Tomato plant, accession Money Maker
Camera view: horizontal (90 deg, fisheye); turntable rotation: 60 degrees
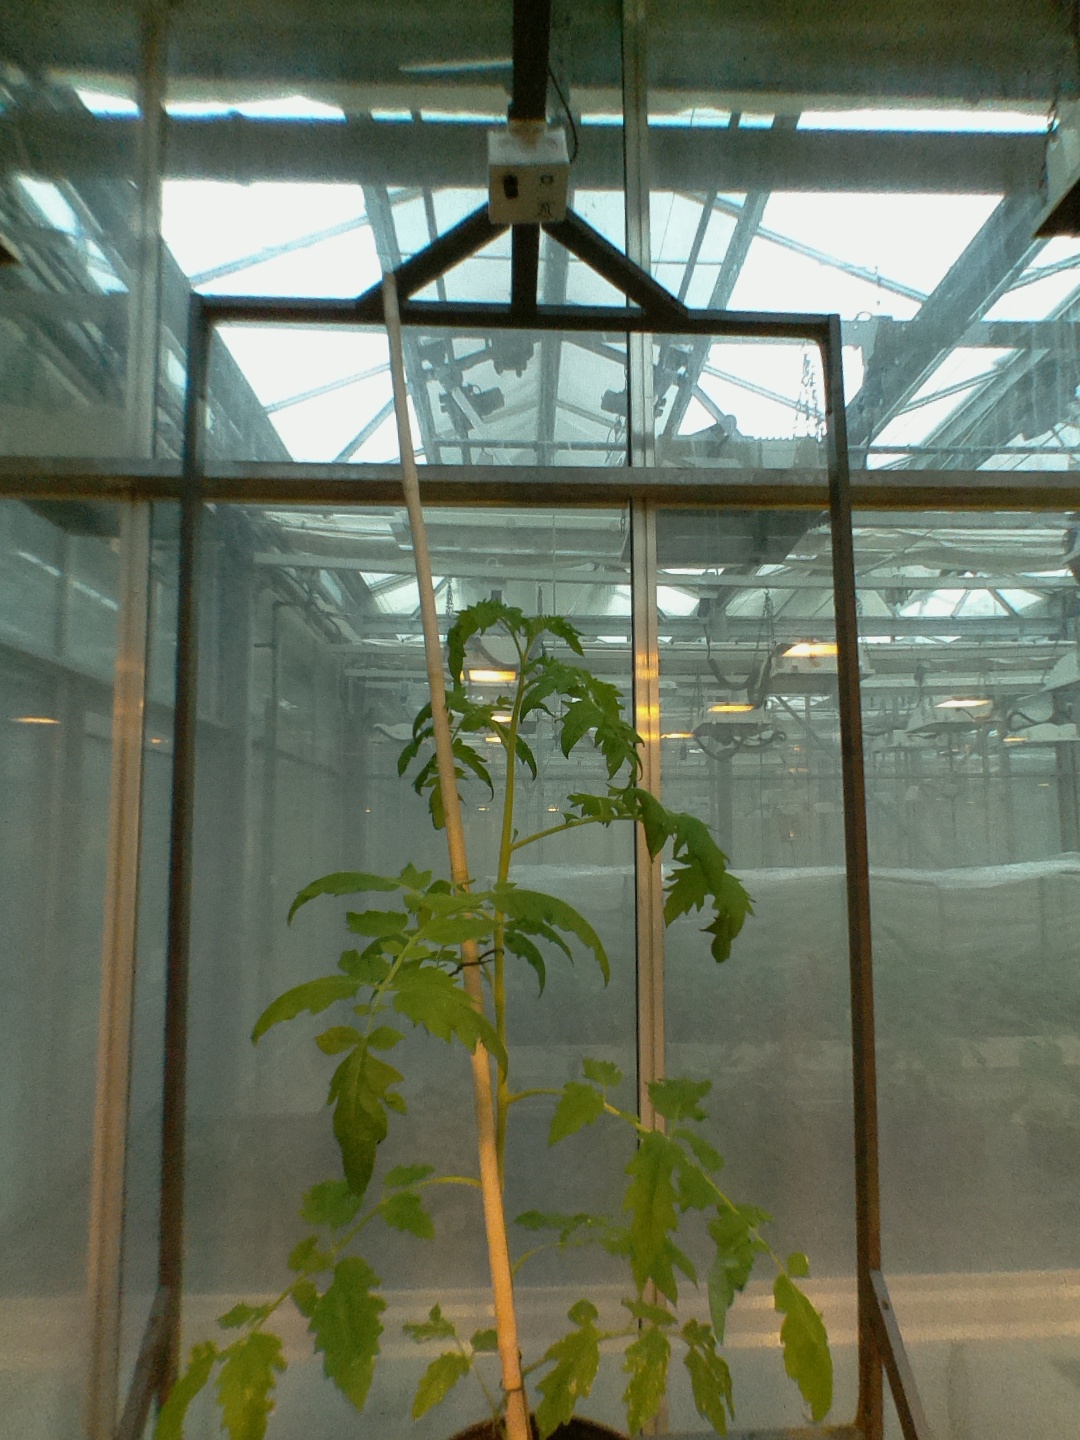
BBCH growth stage 54: 4 inflorescences visible